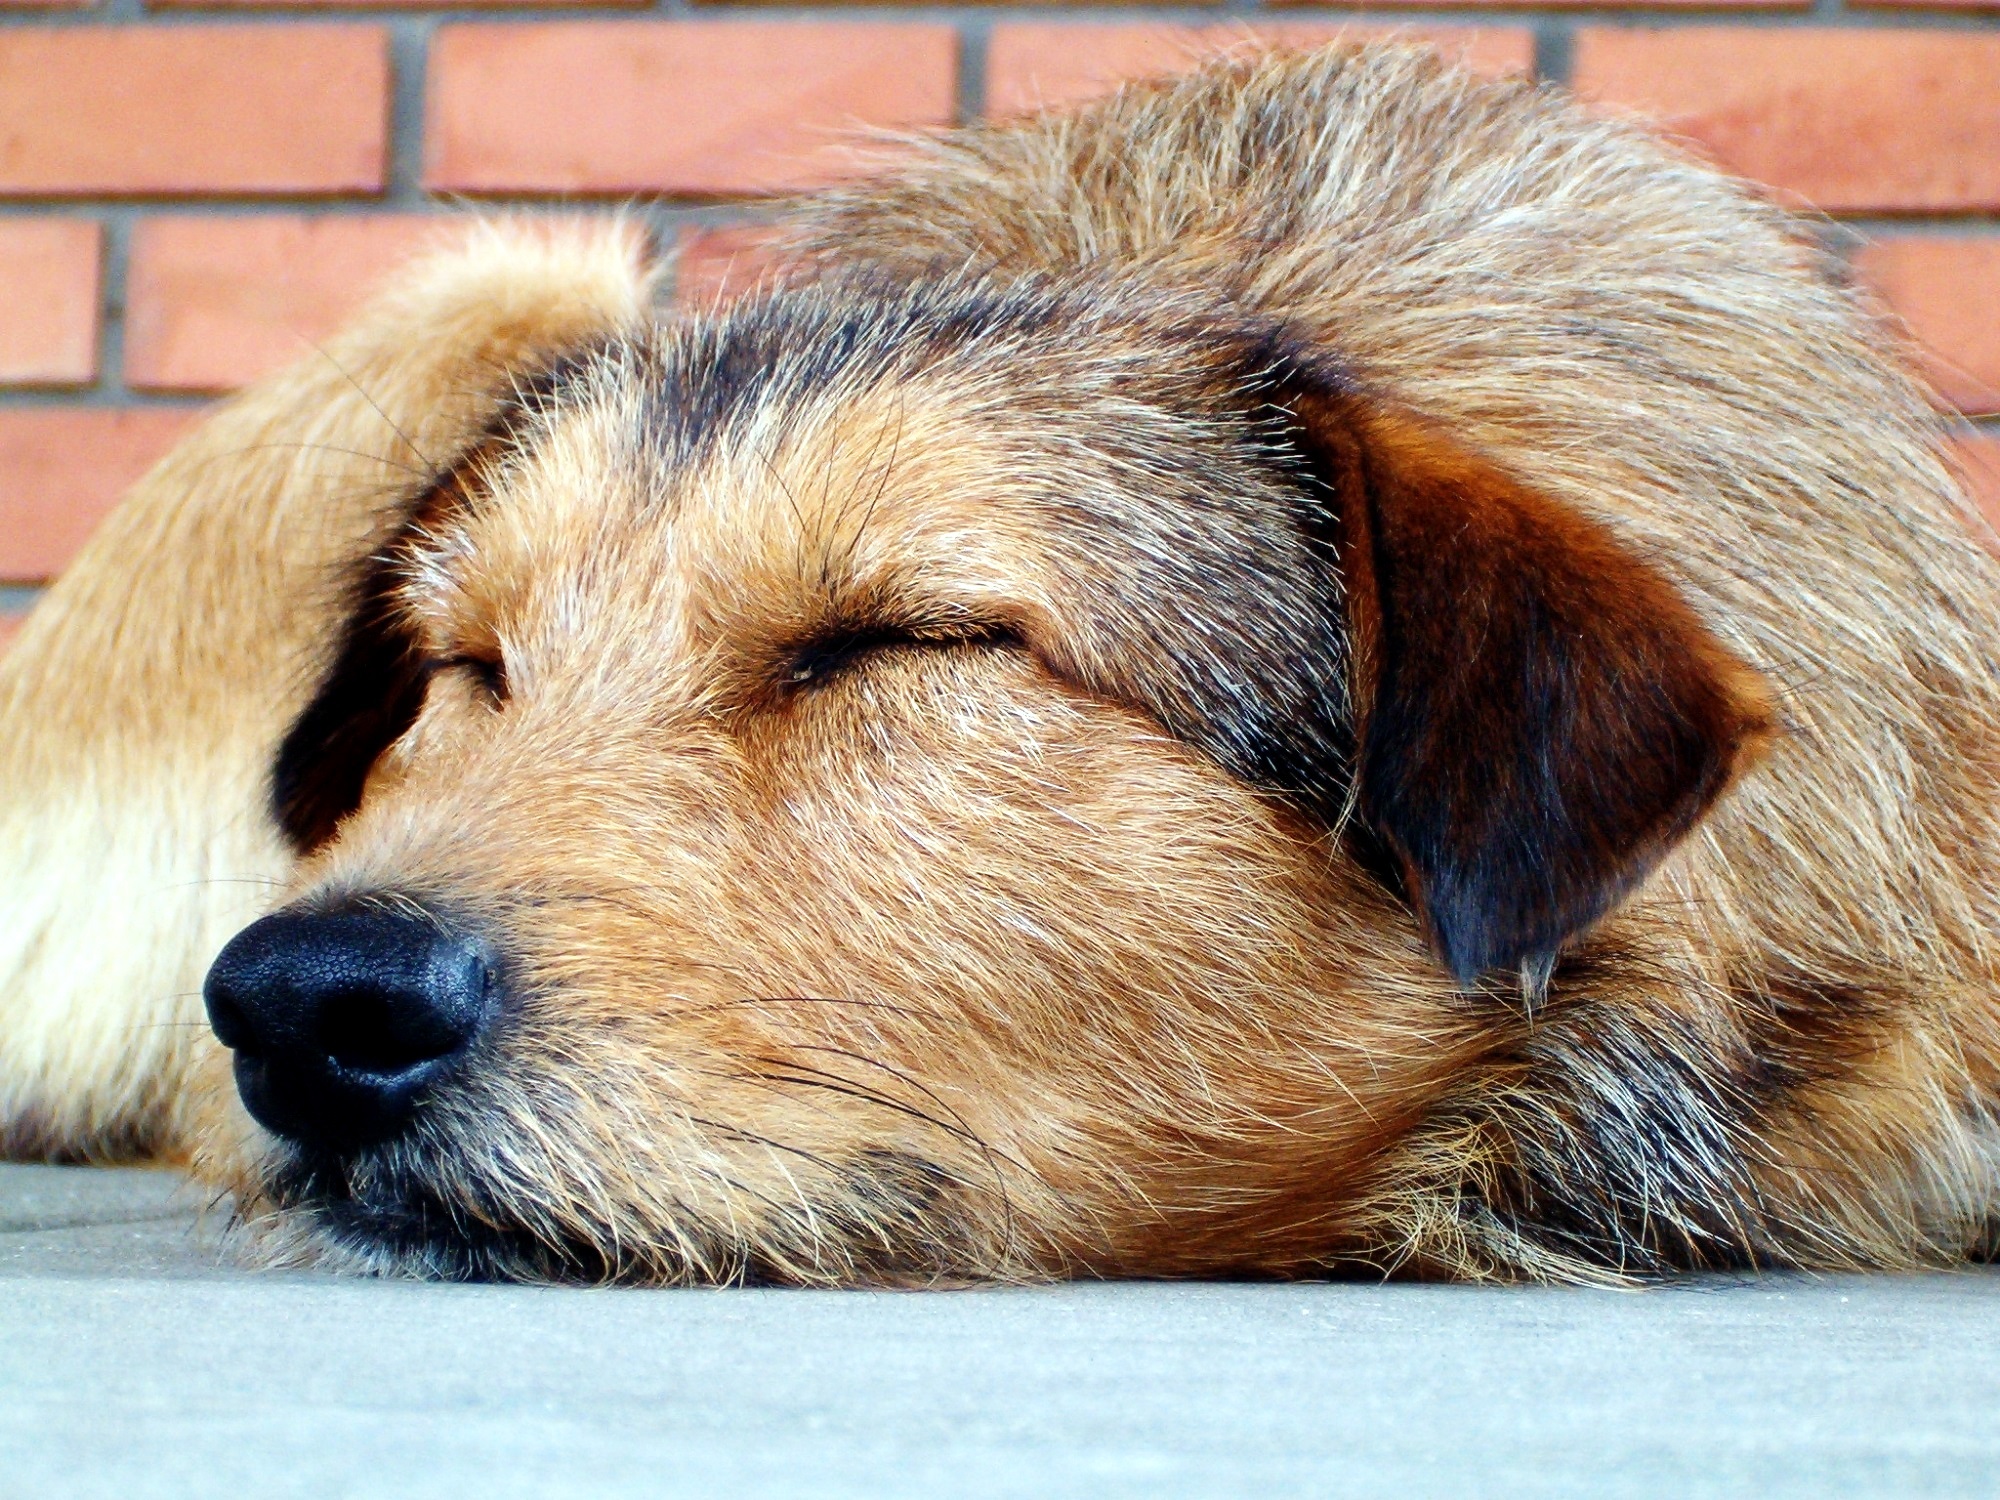
puppy, dog, mammal, snout, vertebrate, dog breed, terrier, dog like mammal, dog crossbreeds, norfolk terrier